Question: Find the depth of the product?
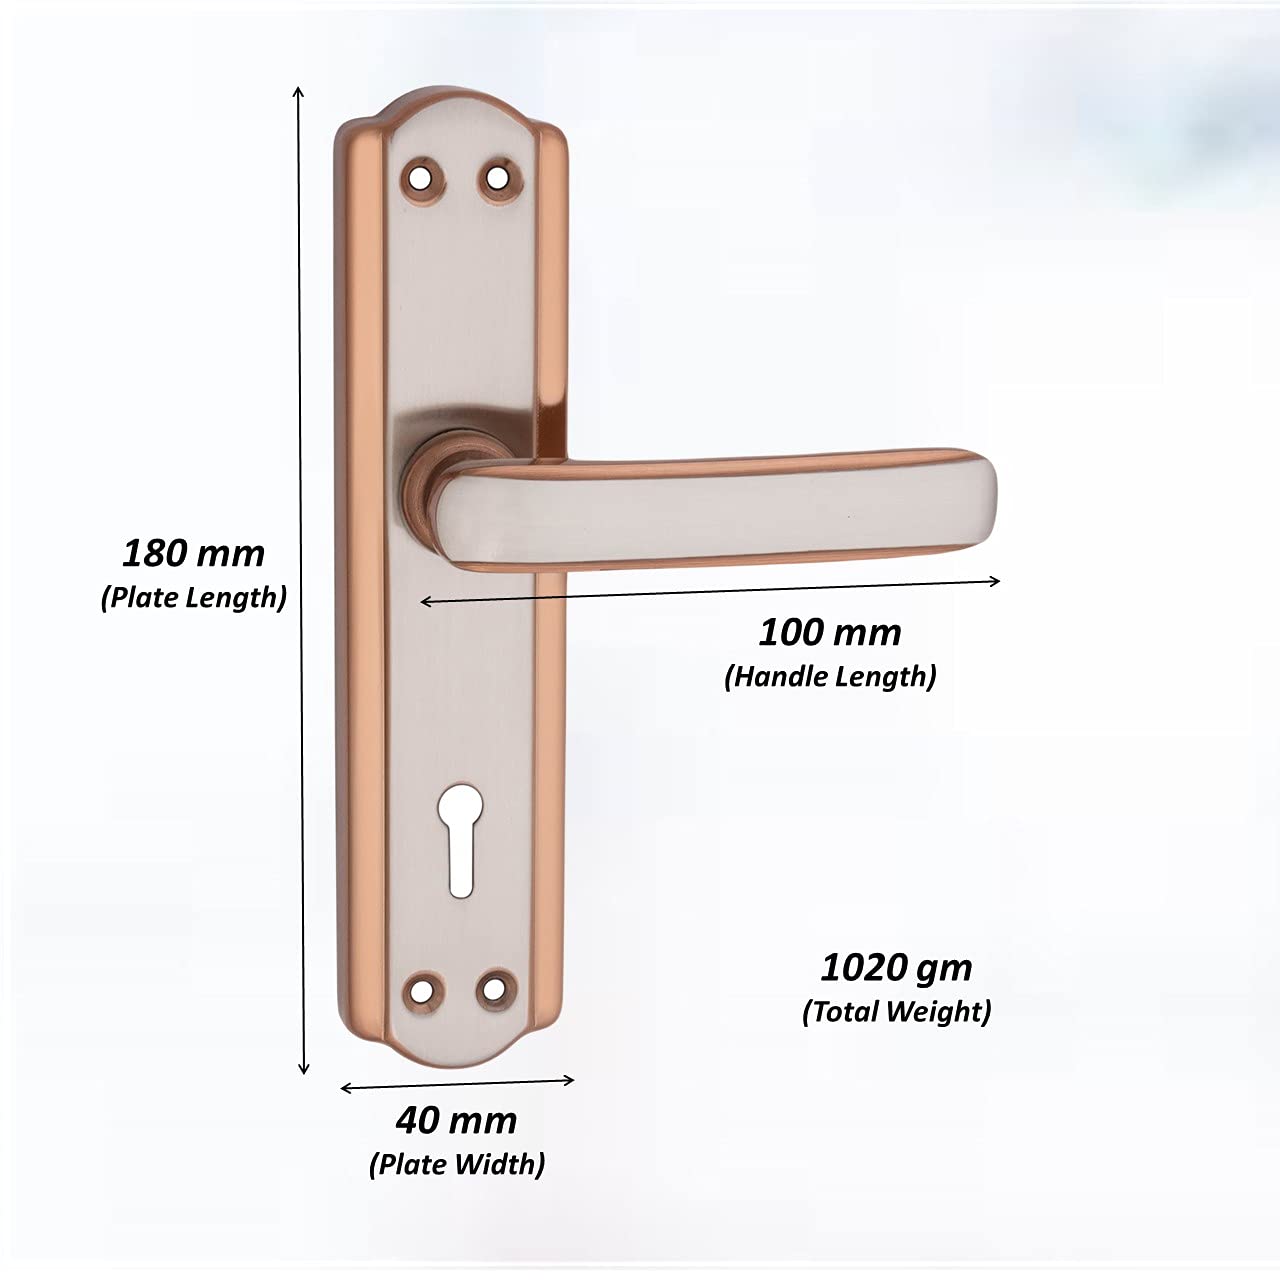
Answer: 40.0 millimetre